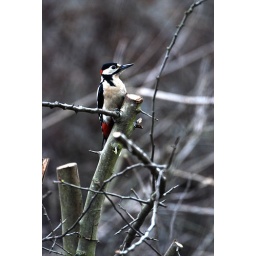
Taken from the drivers seat in the car park in very windy conditions, Ladywalk Nature Reserve, Hams Hall, Warwickshire